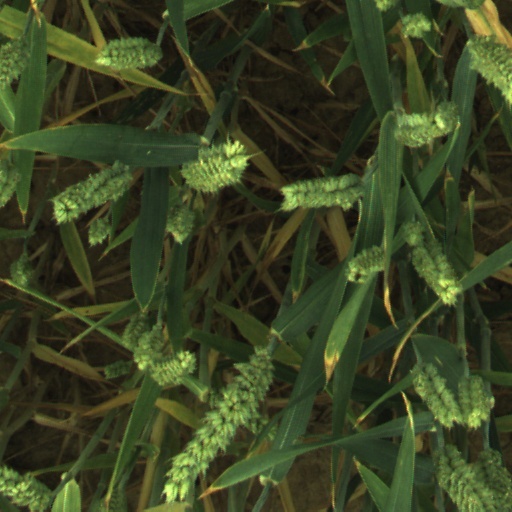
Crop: wheat